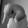
ASL letter: Q